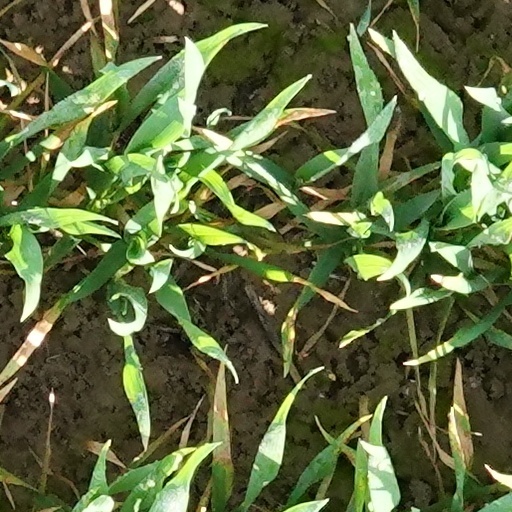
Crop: wheat